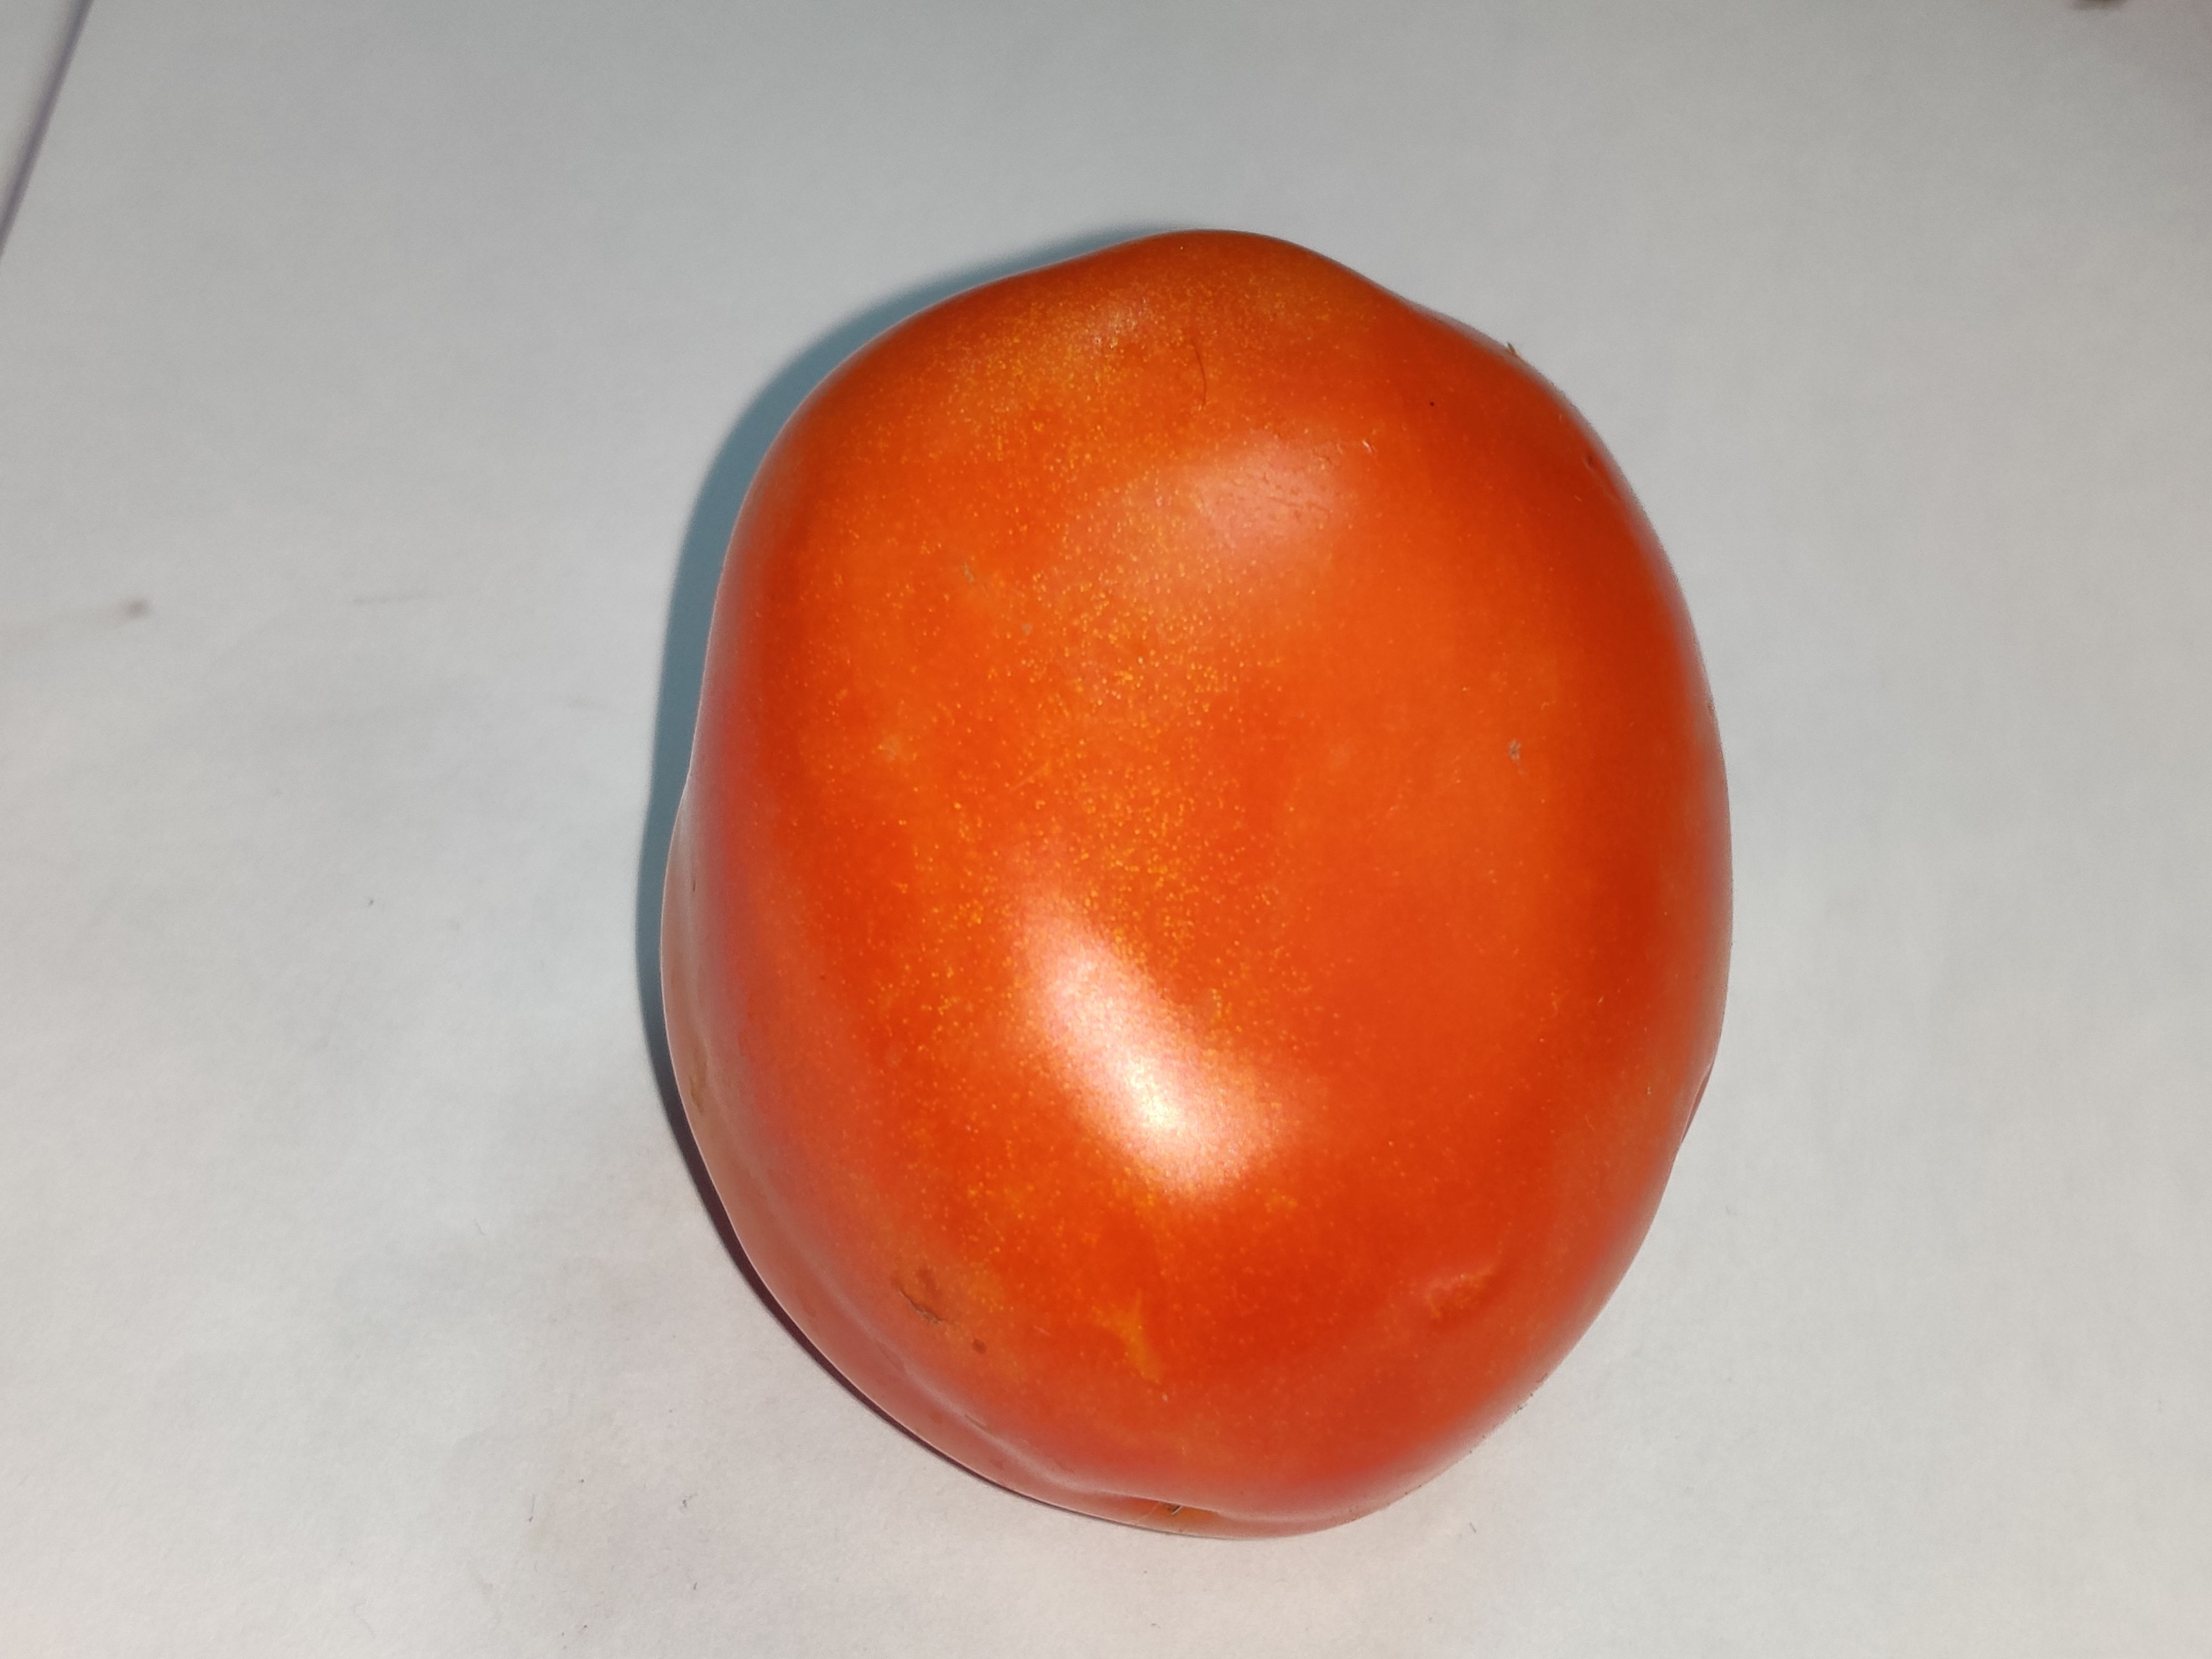
Fruit: tomatoes
Grade: 1st-grade